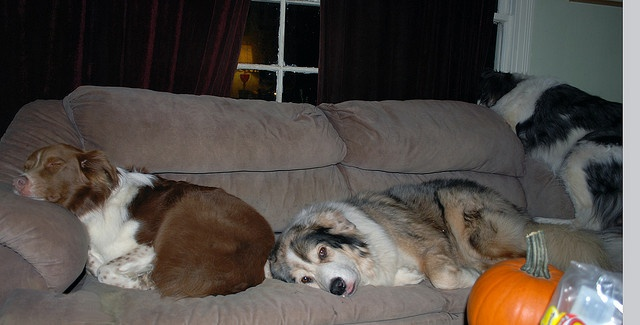
A group of dogs laying on top of a couch.
Two dogs sit together on a suede couch.
Two dogs are sleeping together on a sofa.
Three dogs lying on a couch by a window, with a pumpkin in front.
Couple of dogs relaxing on the sofa at night.